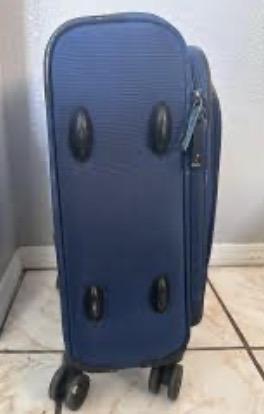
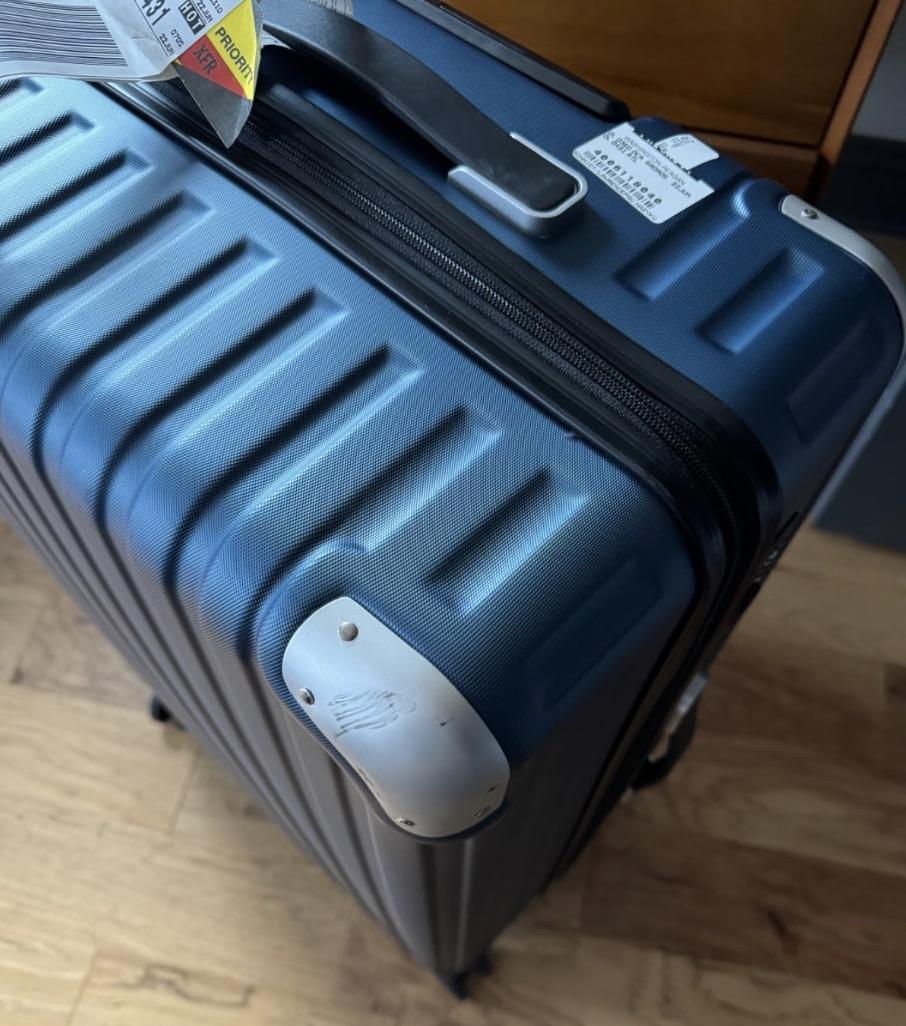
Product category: items_tea
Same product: no